The Gray Champion

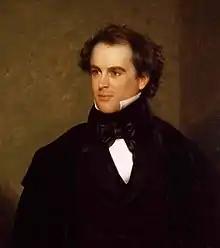
Nathaniel Hawthorne - Painting by Charles Osgood, 1840

"The Gray Champion" first appeared in 1835 in the January issue of "The New-England Magazine" and, like all Hawthorne's works before 1837, initially anonymously, but here with the note that the story was by the same author as "The Gentle Boy" (published in "The Token" in 1831). In 1837, Hawthorne then published it in the first volume of his collection "Twice-Told Tales", which was also his first publication to be signed by name. "The Gray Champion" opens this volume, which has led many critics to assume that Hawthorne attached particular importance to the tale and possibly wanted it to be understood as programmatic for his literary work. In the meantime, the publishing house even envisioned the title "The Gray Champion and Other Tales" for the collection, although it is unclear whether this title was Hawthorne's idea or that of his publisher.